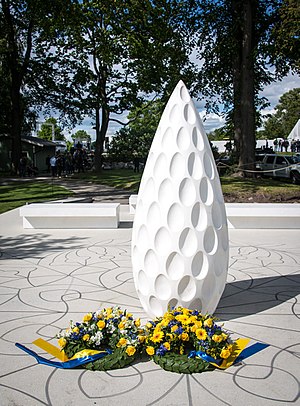
Restare
Restare under Veterandagen 2015.
Restare er et mindesmærke på Ladugårdsgärdet i Stockholm og er tilegnet svenske civile og militære veteraner. Mindesmærket er skabt af skulptøren Monika Larsen Dennis og står umiddelbart sydøst for Villa Källhagen.